Charmes, Vosges

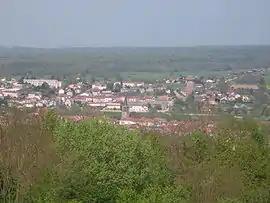
A general view of Charmes

Charmes is a commune in the Vosges department in Grand Est in northeastern France. It is located on the river Moselle and the Canal de l'Est.